No. II Squadron RAF Regiment

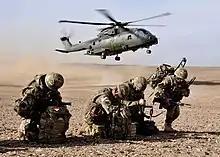
Members of II Squadron, RAF Regiment with an RAF Merlin HC3 helicopter landing during operations in Afghanistan, 2012

In January 1992 the Squadron moved to the Airport Camp in Belize providing the capability of holding it until the arrival of reinforcements. The exercise saw the Squadron move from the UK into Airport Camp and then immediately deploy into the surrounding scrubland and jungle. The Squadron later moved onto Exercise MAYAN SWORD, an exercise to test the resident defence battalion.